Missense mutation

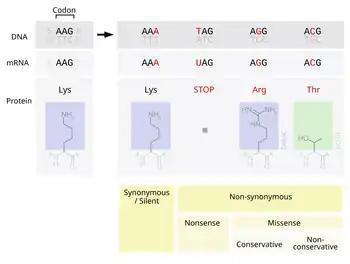
Point mutation categories. Missense mutations are a type of nonsynonymous point mutation.

Missense mutations can render the resulting protein nonfunctional, due to misfolding of the protein. These mutations are responsible for human diseases, such as Epidermolysis bullosa, sickle-cell disease, SOD1 mediated ALS, and a substantial number of cancers.